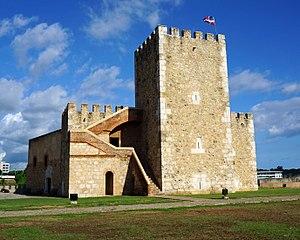
La forteresse Ozama est une forteresse située à Saint-Domingue en République dominicaine, servant historiquement à protéger la ville. Elle est construite entre 1502 et 1505 sous la gouvernance de Nicolás de Ovando à l'embouchure de la rivière Ozama. Elle constitue l'une des premières constructions militaires européennes en Amérique. Elle comprend une tour principale appelée tour de l'Hommage, haute de 18 mètres et d'inspiration médiévale. L'ensemble sert de prison jusque dans les années 1960. Elle est incluse dans la zone coloniale, quartier de Saint-Dominique inscrit au patrimoine mondial de l'UNESCO.